Greek Cypriots

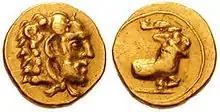
King Evagoras I of Salamis, Cyprus

Cyprus was part of the Mycenaean civilization with local production of Mycenaean vases dating to the Late Helladic III (1400–1050 BC). The quantity of this pottery concludes that there were numerous Mycenaean settlers, if not settlements, on the island. Archaeological evidence shows that Greek settlement began unsystematically in c. 1400 BC, then steadied (possibly due to Dorian invaders on the mainland) with definite settlements established in c. 1200 BC. The close connection between the Arcadian dialect and those of Pamphylia and Cyprus indicates that the migration came from Achaea. The Achaean tribe may have been an original population of the Peloponnese, Pamphylia, and Cyprus, living in the latter prior to the Dorian invasion, and not a subsequent immigrant group; the Doric elements in Arcadian are lacking in Cypriot. Achaeans settled among the old population, and founded Salamis. The epic "Cypria", dating to the 7th century BC, may have originated in Cyprus.